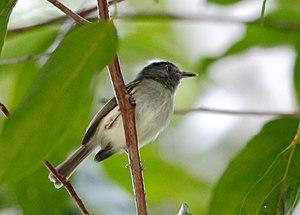
Le Microtyran bifascié, aussi appelé Todirostre bifascié ou Tyranneau coiffé, est une espèce de passereau de la famille des Tyrannidae.